2019 United Kingdom prorogation controversy

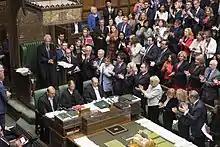
Opposition MPs applaud Bercow as he sets the date for his retirement.

Following the bill's passage into law, Johnson reiterated his commitment to ensure the UK's withdrawal from the EU took place on 31 October. This sparked speculation he could be imprisoned for contempt of court or otherwise removed from office for failing to uphold the law. The Government also attempted twice to trigger an early general election, on 6 September and 9 September; both attempts failed, as opposition parties refused to support a motion on the basis it would dissolve Parliament and similarly make it unable to prevent a no-deal Brexit. On 9 September 2019, the House of Commons voted 311–302 for a humble address for a return to force the Government to turn over, within 48 hours, all communications within the Prime Minister's Office related to prorogation as well as publish all documents related to no-deal preparations under Operation Yellowhammer. In Westminster Hall, MPs debated two e-petitions: one supported prorogation and garnered 100,000 signatures before being closed, and the other opposed prorogation and garnered signatures in several weeks. On the same day, Bercow announced his resignation as Speaker, effective 31 October 2019, amidst speculation the Conservatives would break the tradition of not standing against the Speaker at the next general election. His resignation beforehand triggered a speakership election in which the Government would find it difficult to install a friendlier Speaker.